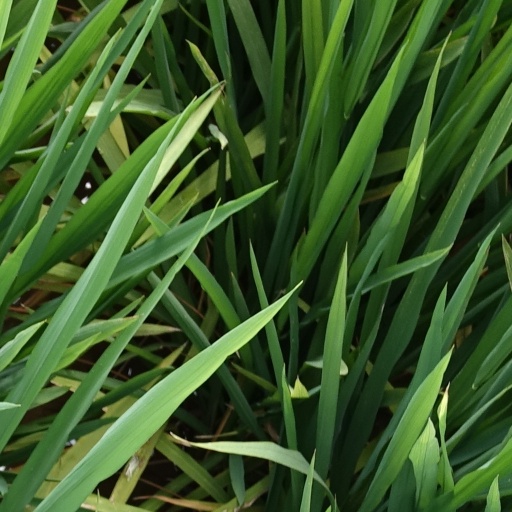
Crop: rice